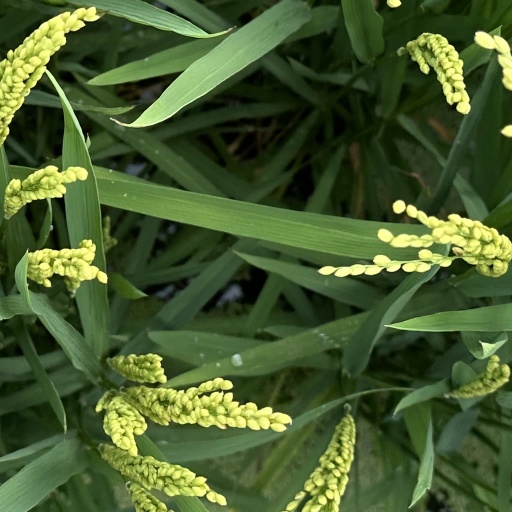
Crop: rice